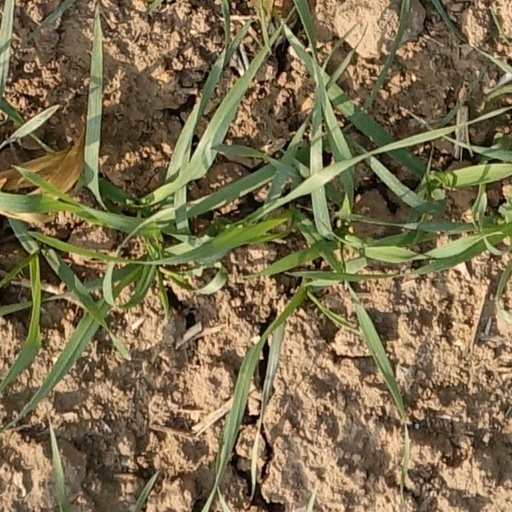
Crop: wheat